HaOn

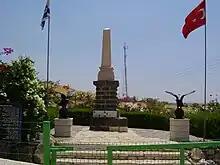
1914 Ottoman memorial for the two killed pilots

In the village fields stands a memorial to two Turkish pilots who crashed at the location on 8 February 1914. Two planes of the fledgling Ottoman Air Force took off from Istanbul on a flight to Jerusalem to deliver the first Ottoman air mail, but never reached their destination. The memorial was rediscovered, restored and tended to by Yerach Paran, a member of HaOn who investigated the story, planted trees at the site and hosted the commander of the Turkish Air Force. Paran (1938–2020) was a military historian and founder of EITAN, the army's "Unit for Detecting Missing Soldiers".